Kabaw Valley

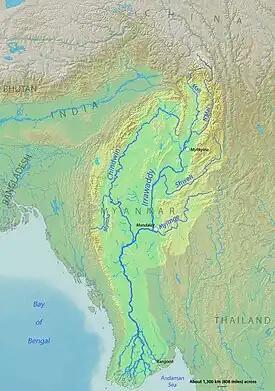
Major river valleys of Myanmar

The Kale–Kabaw Valley is to the west of the Chindwin River valley, separated by a range called Ango Ching (or Ang-go Ching). It is bounded on the west by the Yomadong range of mountains, the bounding range of Manipur and Chin Hills. The northern section, called the Kabaw valley, is watered by the Yu River (or the Kabaw River), which flows south until Khampat and then breaks through the Ango Ching range to join Chindwin. The southern section, called the Kale valley, is watered by the Myittha River flowing north, which breaks through Ango Ching near Kale.